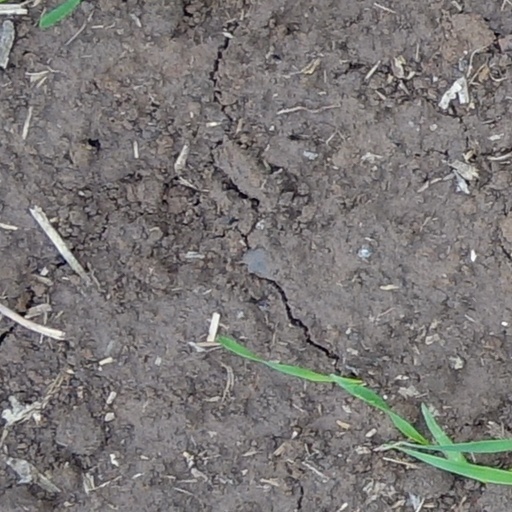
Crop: wheat